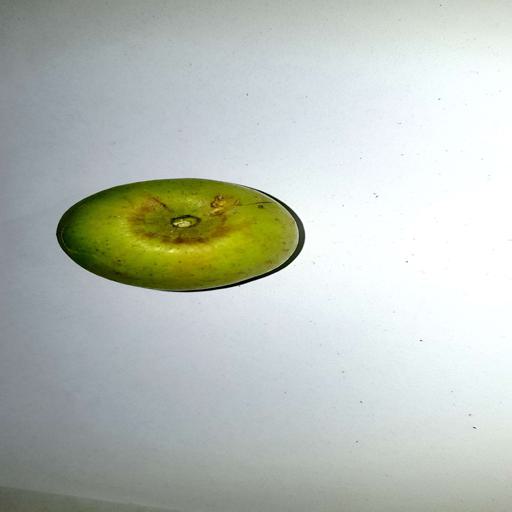
Label: healthy